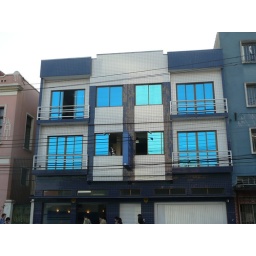
Commercial building with tinted blue windows in Curitiba, Brazil